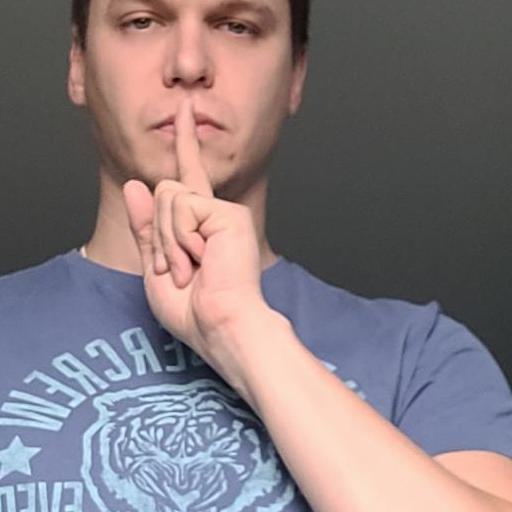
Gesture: mute